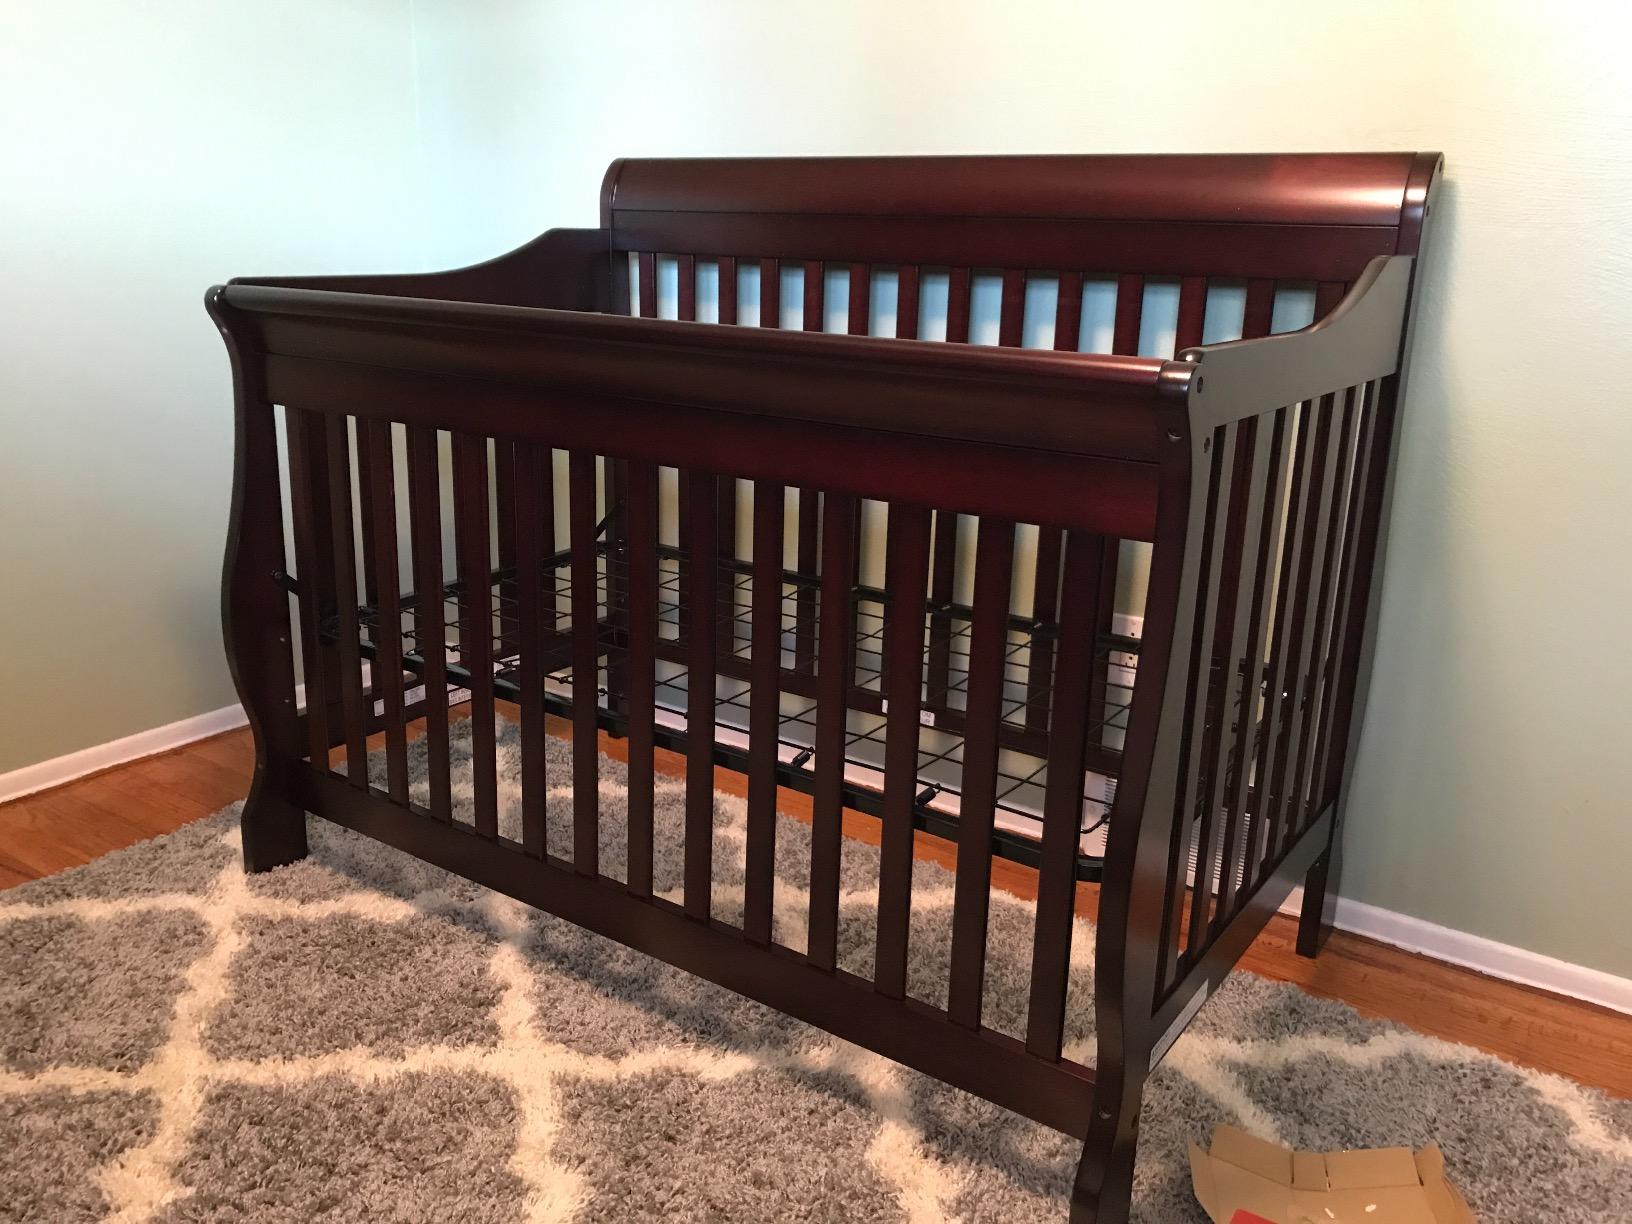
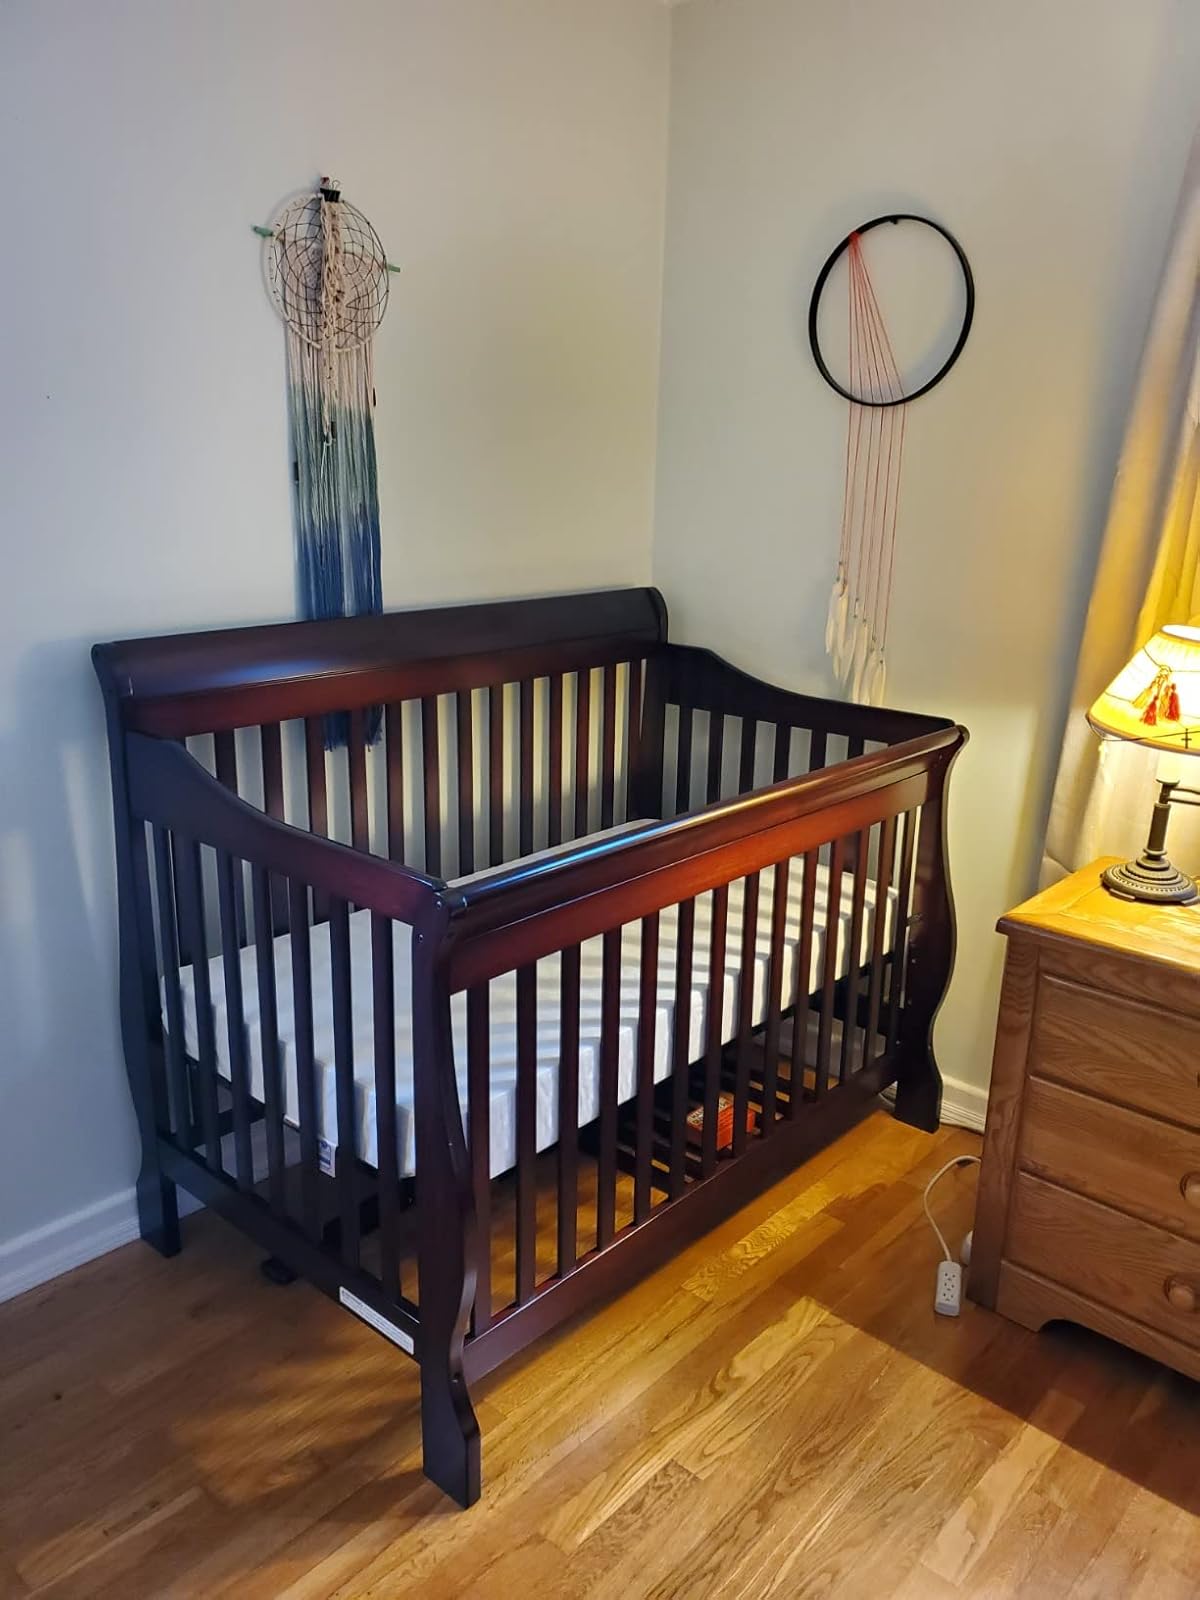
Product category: products_crib
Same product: yes